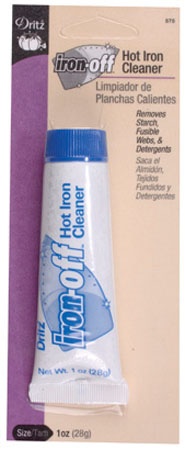
Iron-Off
Iron-Off Hot Iron Cleaner Removes starch, fusible webs, and detergents. Part Number: D575
Brand: mrsewing
Category: Arts & Entertainment > Hobbies & Creative Arts > Arts & Crafts > Art & Crafting Tool Accessories > Spinning Wheel Accessories > Bobbin Rests